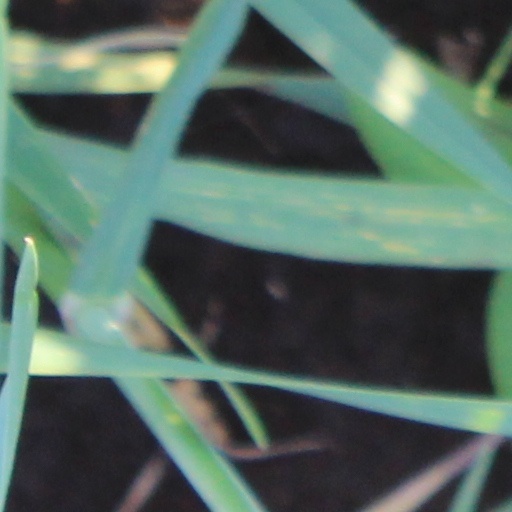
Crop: wheat